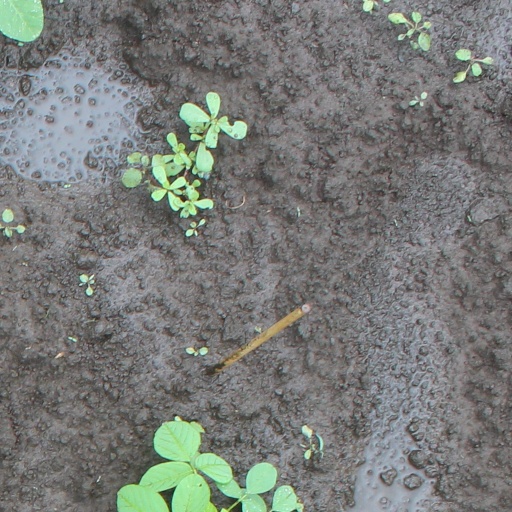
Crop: soybean